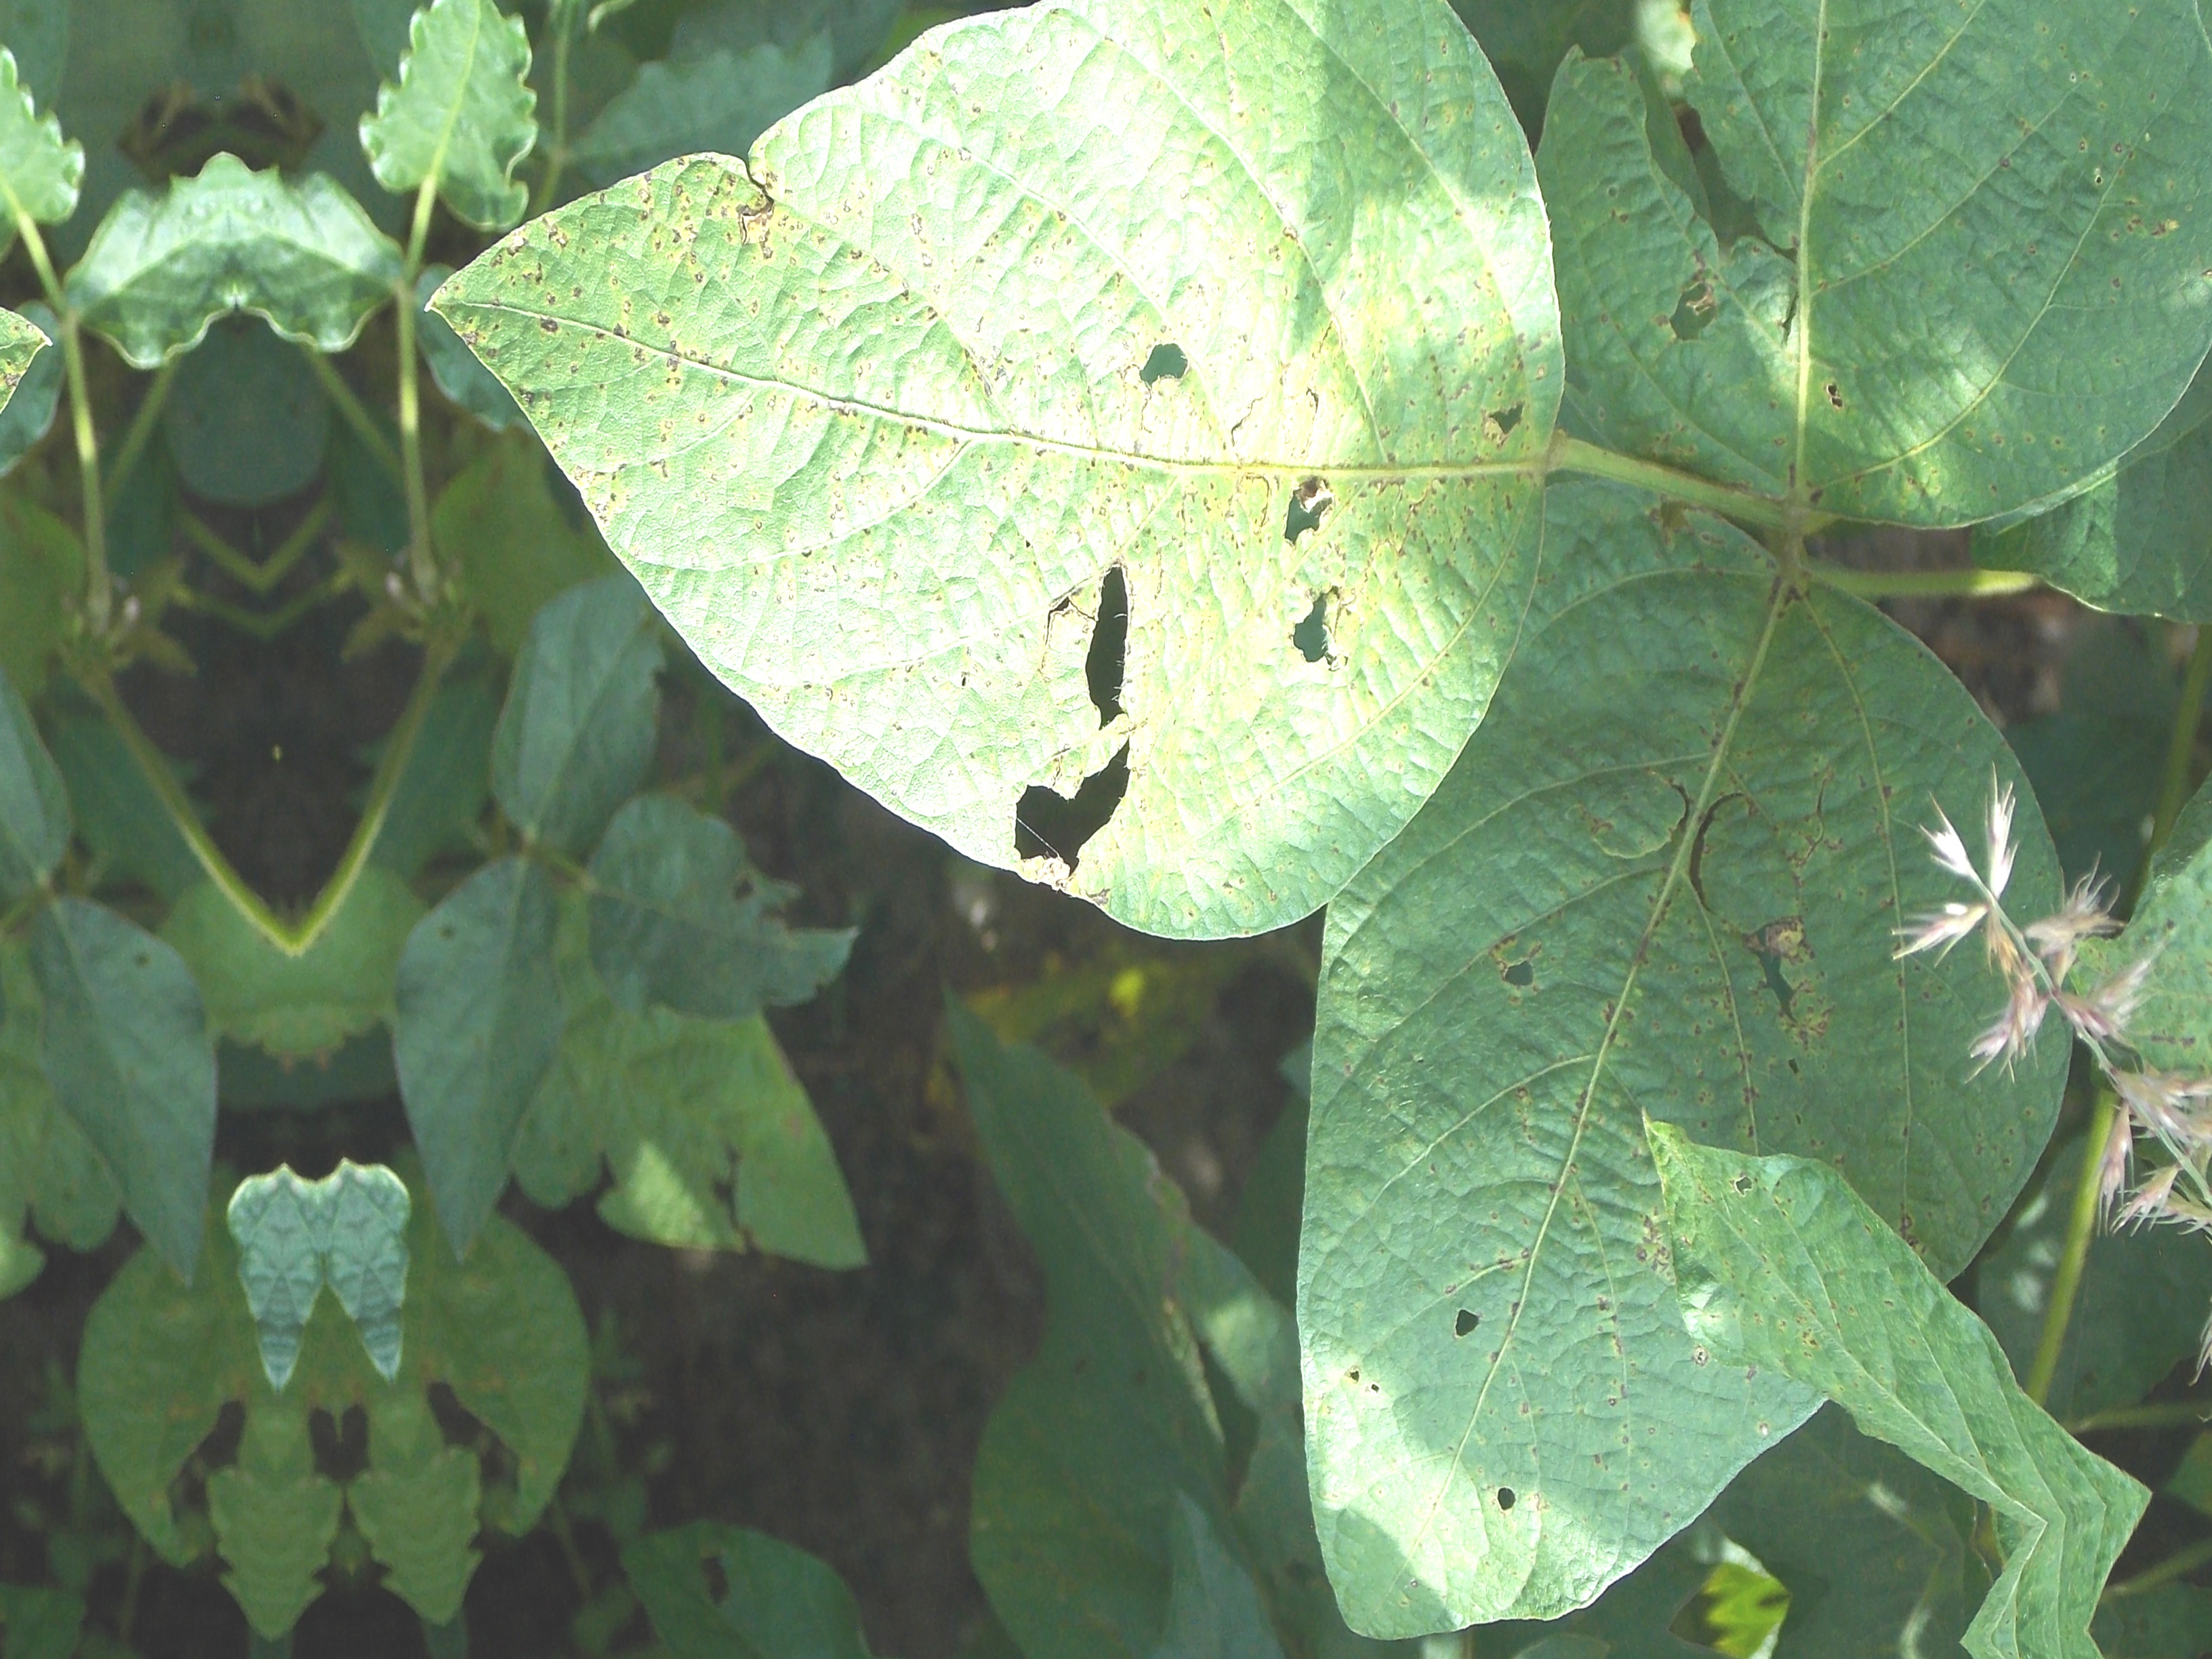
Label: Disease